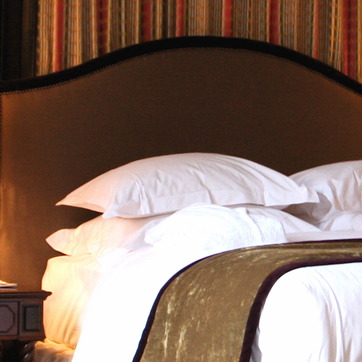
Material: fabric